Charles L. McNary

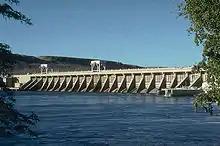
McNary Dam on the Columbia River.

After resigning as state party chairman, McNary prepared to campaign for a full term in the Senate. He faced Speaker of the Oregon House of Representatives Robert N. Stanfield in the May 1918 Republican primary. McNary defeated Stanfield 52,546 to 30,999. In the November general election, he defeated Oswald West, a friend and former governor, by 82,360 to 64,303, to win a full, six-year term in the Senate. Meanwhile, Frederick W. Mulkey won the election to replace McNary and finished Lane's original term, which would end in March 1919. Mulkey took office on November 6, 1918, replacing McNary in that seat.